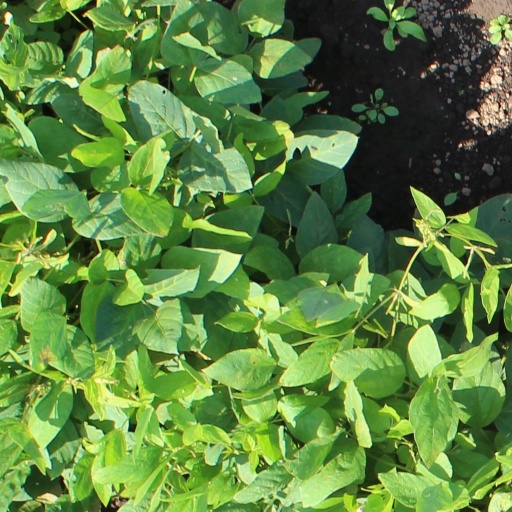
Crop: soybean